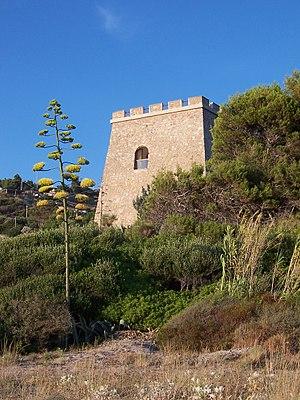
Caprioli est le plus grand village de la commune de Pisciotta, dans la province de Salerne, en Italie. Ce lieu fait partie du parc national du Cilento et du Val de Diano, inscrit au patrimoine mondial de l'UNESCO depuis 1997. Sa population est de 403 habitants.